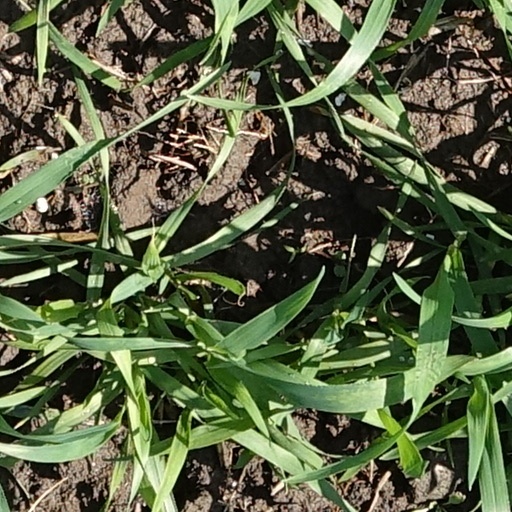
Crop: wheat